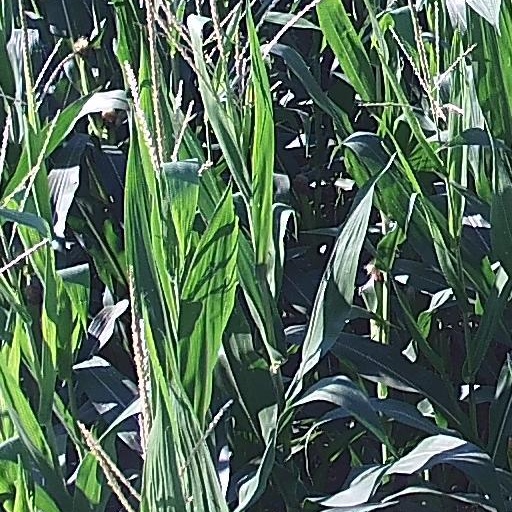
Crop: maize; corn